Bernard Cohen (Australian author)

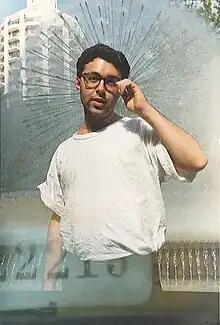
Bernard Cohen in Kings Cross, New South Wales, 1990

Bernard Cohen (born 1963) is an Australian writer, the author of five novels, a book of short stories and a children's picture book.